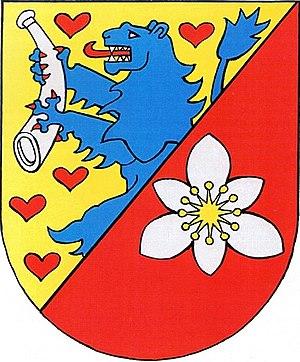
Didderse est une municipalité allemande du land de Basse-Saxe et l'arrondissement de Gifhorn. En 2014, elle comptait 1 302 hab.